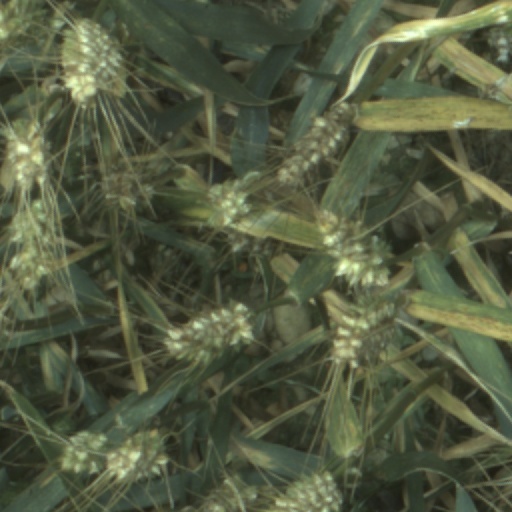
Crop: wheat